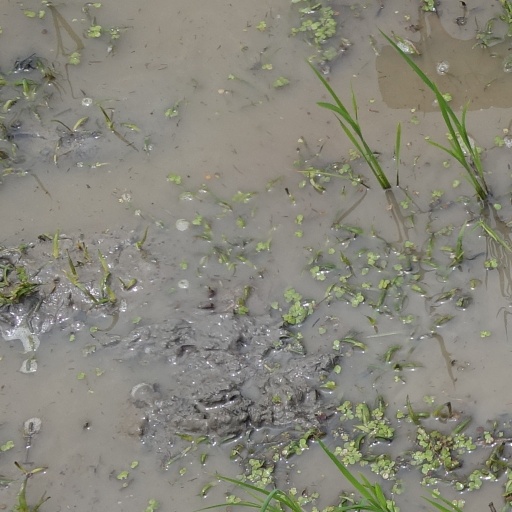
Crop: rice